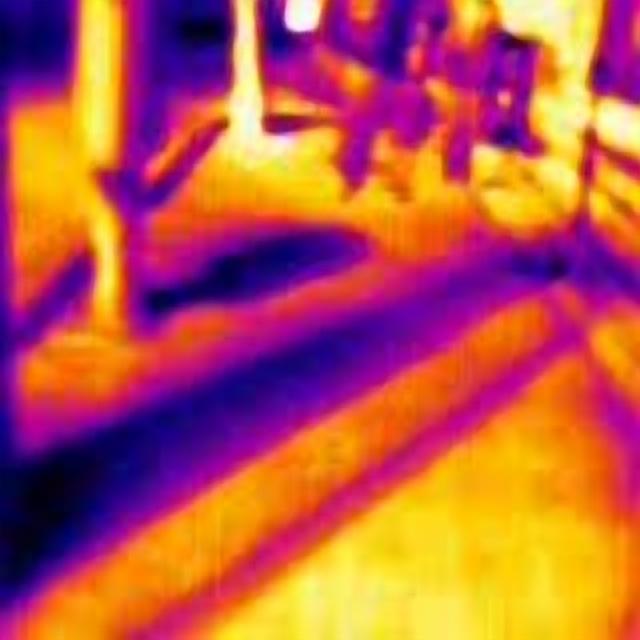
Detected objects:
label: person
label: person
label: person